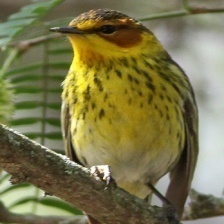
Species: CAPE MAY WARBLER
Scientific name: SETOPHAGA TIGRINA